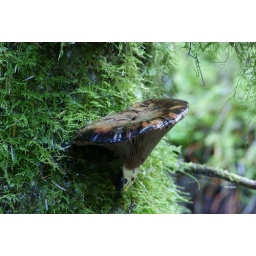
Found this growing out a tree in the forest any ID,s please.